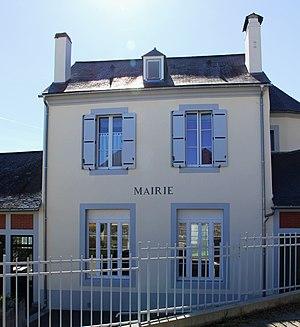
Mairie d'Artigues (Hautes-Pyrénées)
Artigues est une commune rurale française de montagne, située dans le département des Hautes-Pyrénées en région Occitanie. Elle fait partie du massif des Pyrénées.